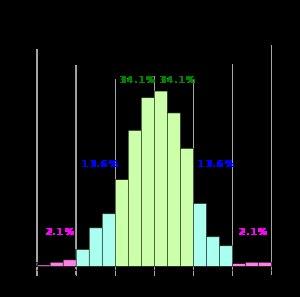
En statistique, la règle 68-95-99,7 indique que pour une loi normale, presque toutes les valeurs se situent dans un intervalle centré autour de la moyenne et dont les bornes se situent à 3 écarts-types de part et d'autre.